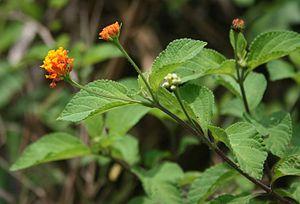
La médecine africaine traditionnelle est une médecine alternative faisant appel à l'herboristerie autochtone et à la spiritualité africaine, impliquant généralement des devins, des sages-femmes, et des herboristes. Les praticiens de la médecine africaine traditionnelle affirment pouvoir soigner diverses maladies telles que les cancers, les troubles psychiatriques, l'hypertension artérielle, le choléra, les maladies vénériennes, l'épilepsie, l'asthme, l'eczéma, la fièvre, l'anxiété, la dépression, l'hyperplasie bénigne de la prostate, les infections, la goutte ; et susciter la guérison des plaies et des brûlures, et même de l'Ebola.